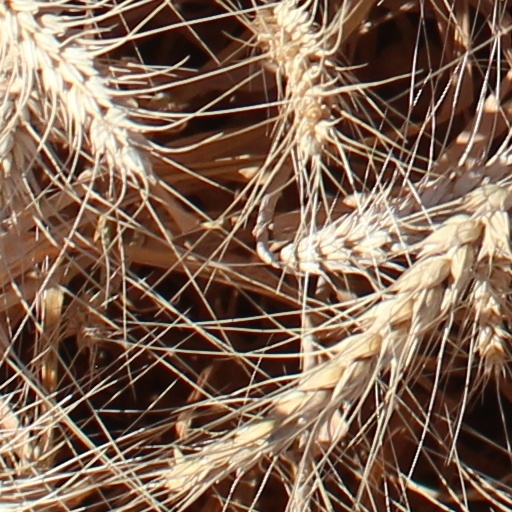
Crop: wheat